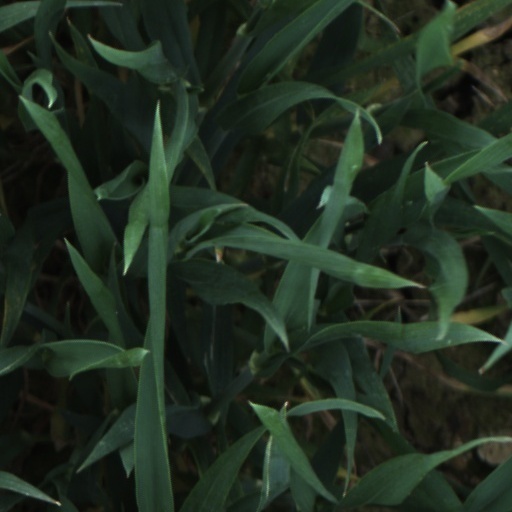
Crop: wheat